Frankie Vaughan

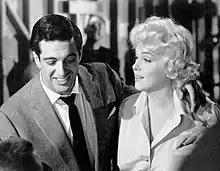
Vaughan with Marilyn Monroe in "Let's Make Love" (1960)

Vaughan was born Frank Fruim Abelson on Devon Street in the Islington district of Liverpool on 3 February 1928, one of four children of Isaac and Leah Abelson.